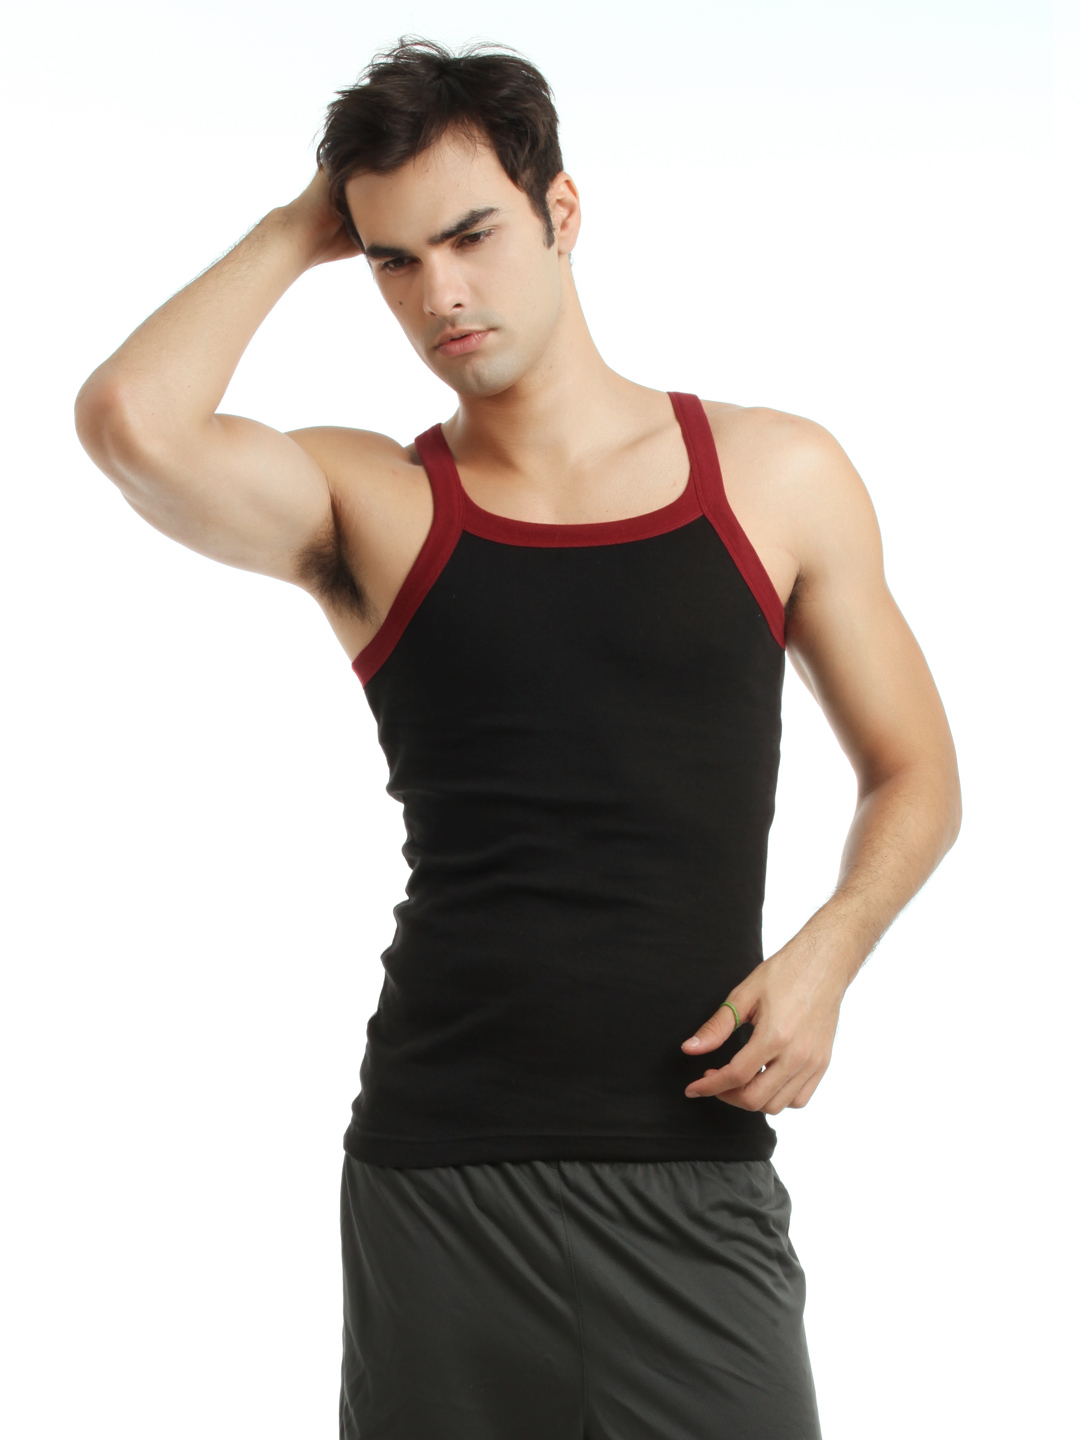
Hanes Men Black Innerwear Vest
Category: Apparel / Innerwear / Innerwear Vests
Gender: Men
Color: Black
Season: Summer 2016
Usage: Casual